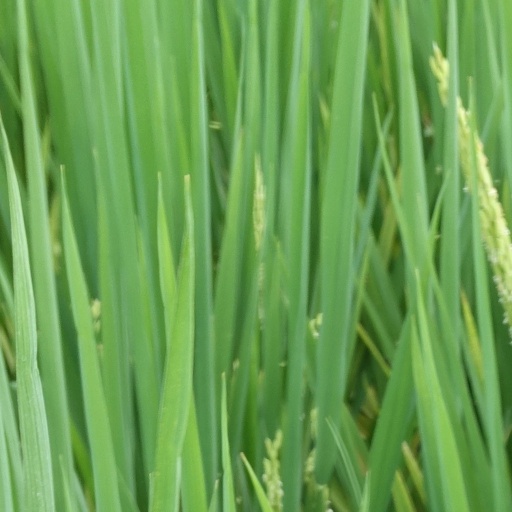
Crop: rice